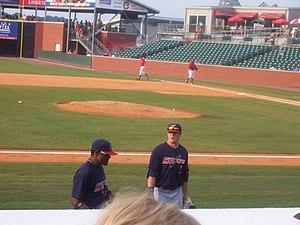
Matthew Vincent LaPorta est un joueur de premier but de baseball évoluant en Ligue majeure. International américain, il remporte la médaille de bronze lors du tournoi de baseball des Jeux olympiques de Pékin en 2008.